Husain Syah of Tidore

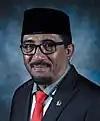
Portrait of Husain Syah of Tidore as member of Regional Representative Council

Sultan Haji Husain Syah (born in Ternate, North Maluku, 1 March 1964) has been the titular Sultan of Tidore since 2014. He is the 37th ruler of the island in the traditional reckoning.